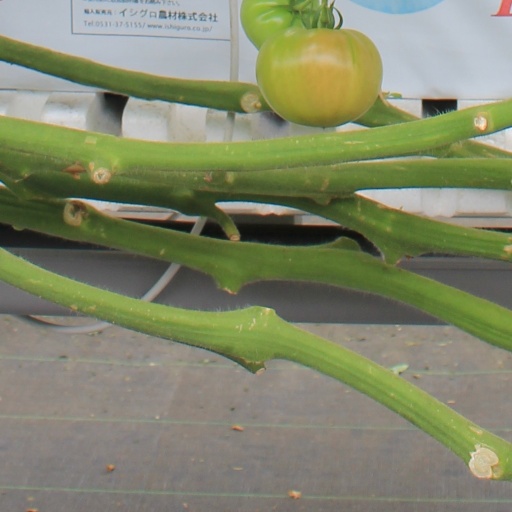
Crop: tomato